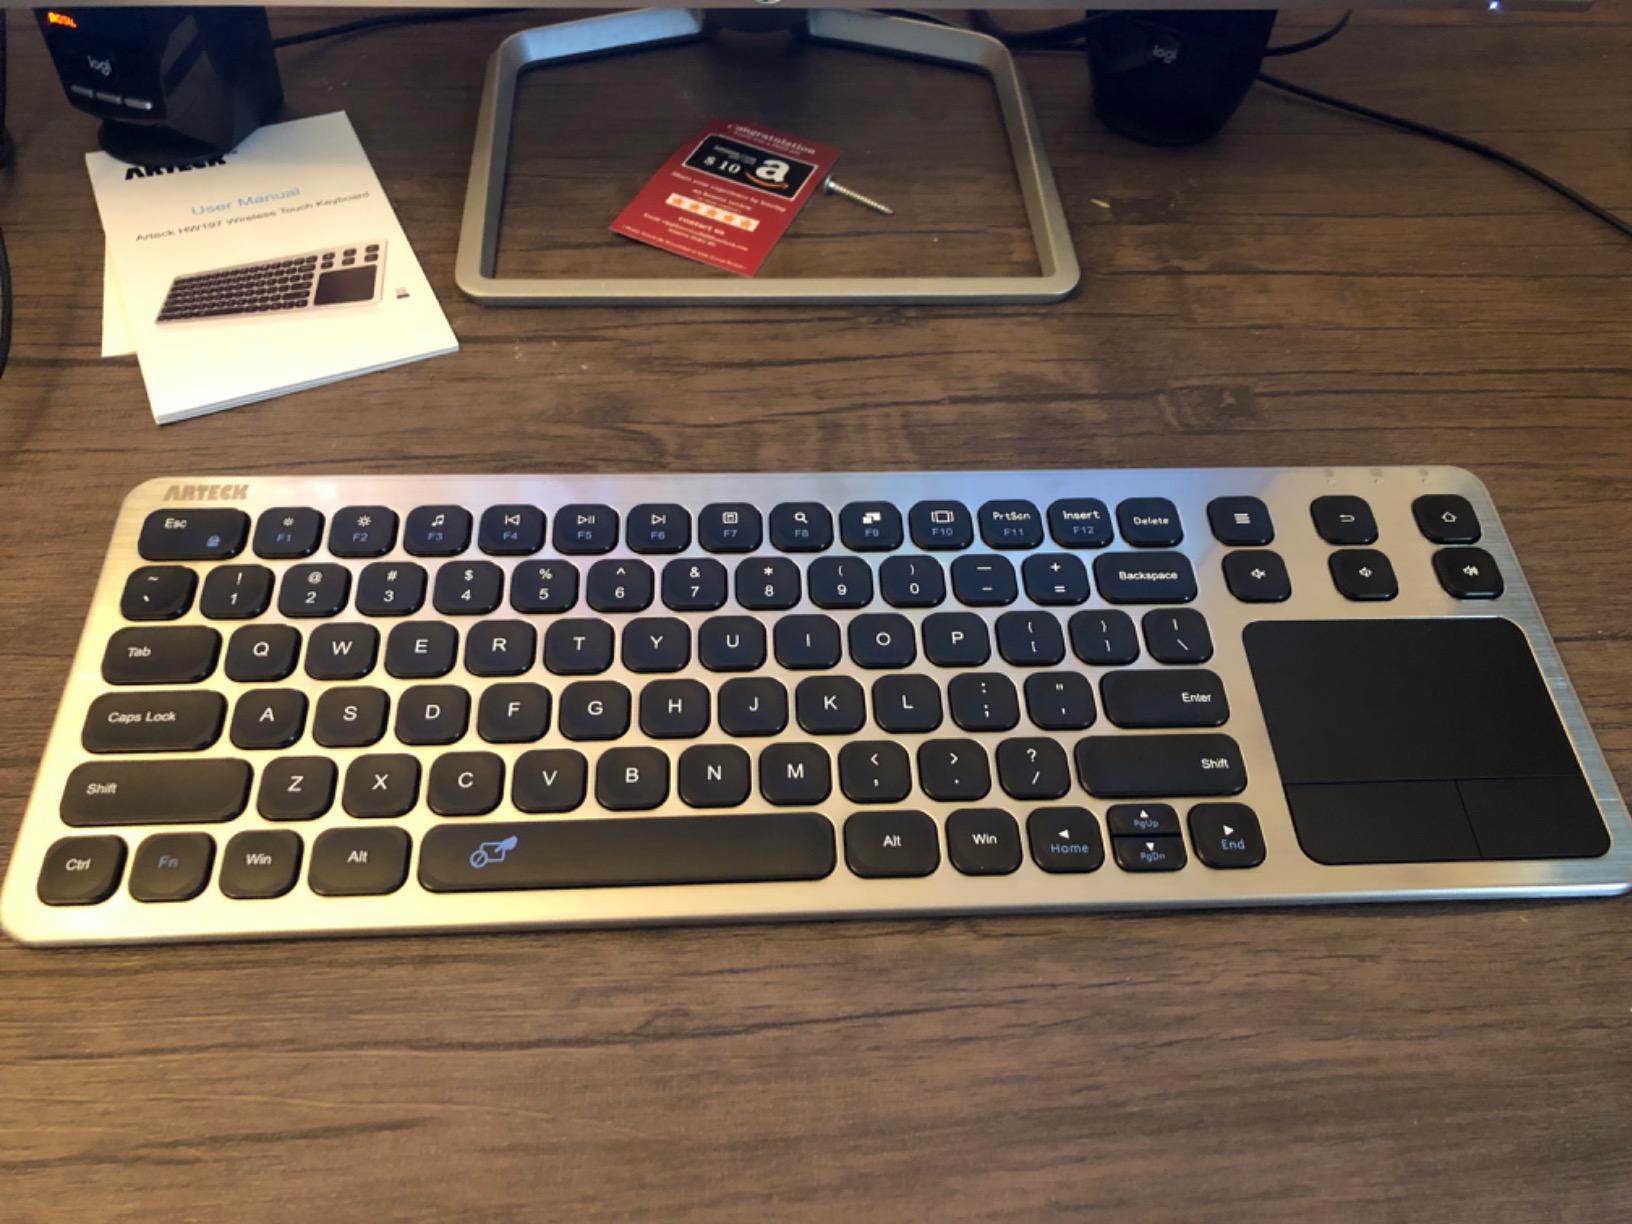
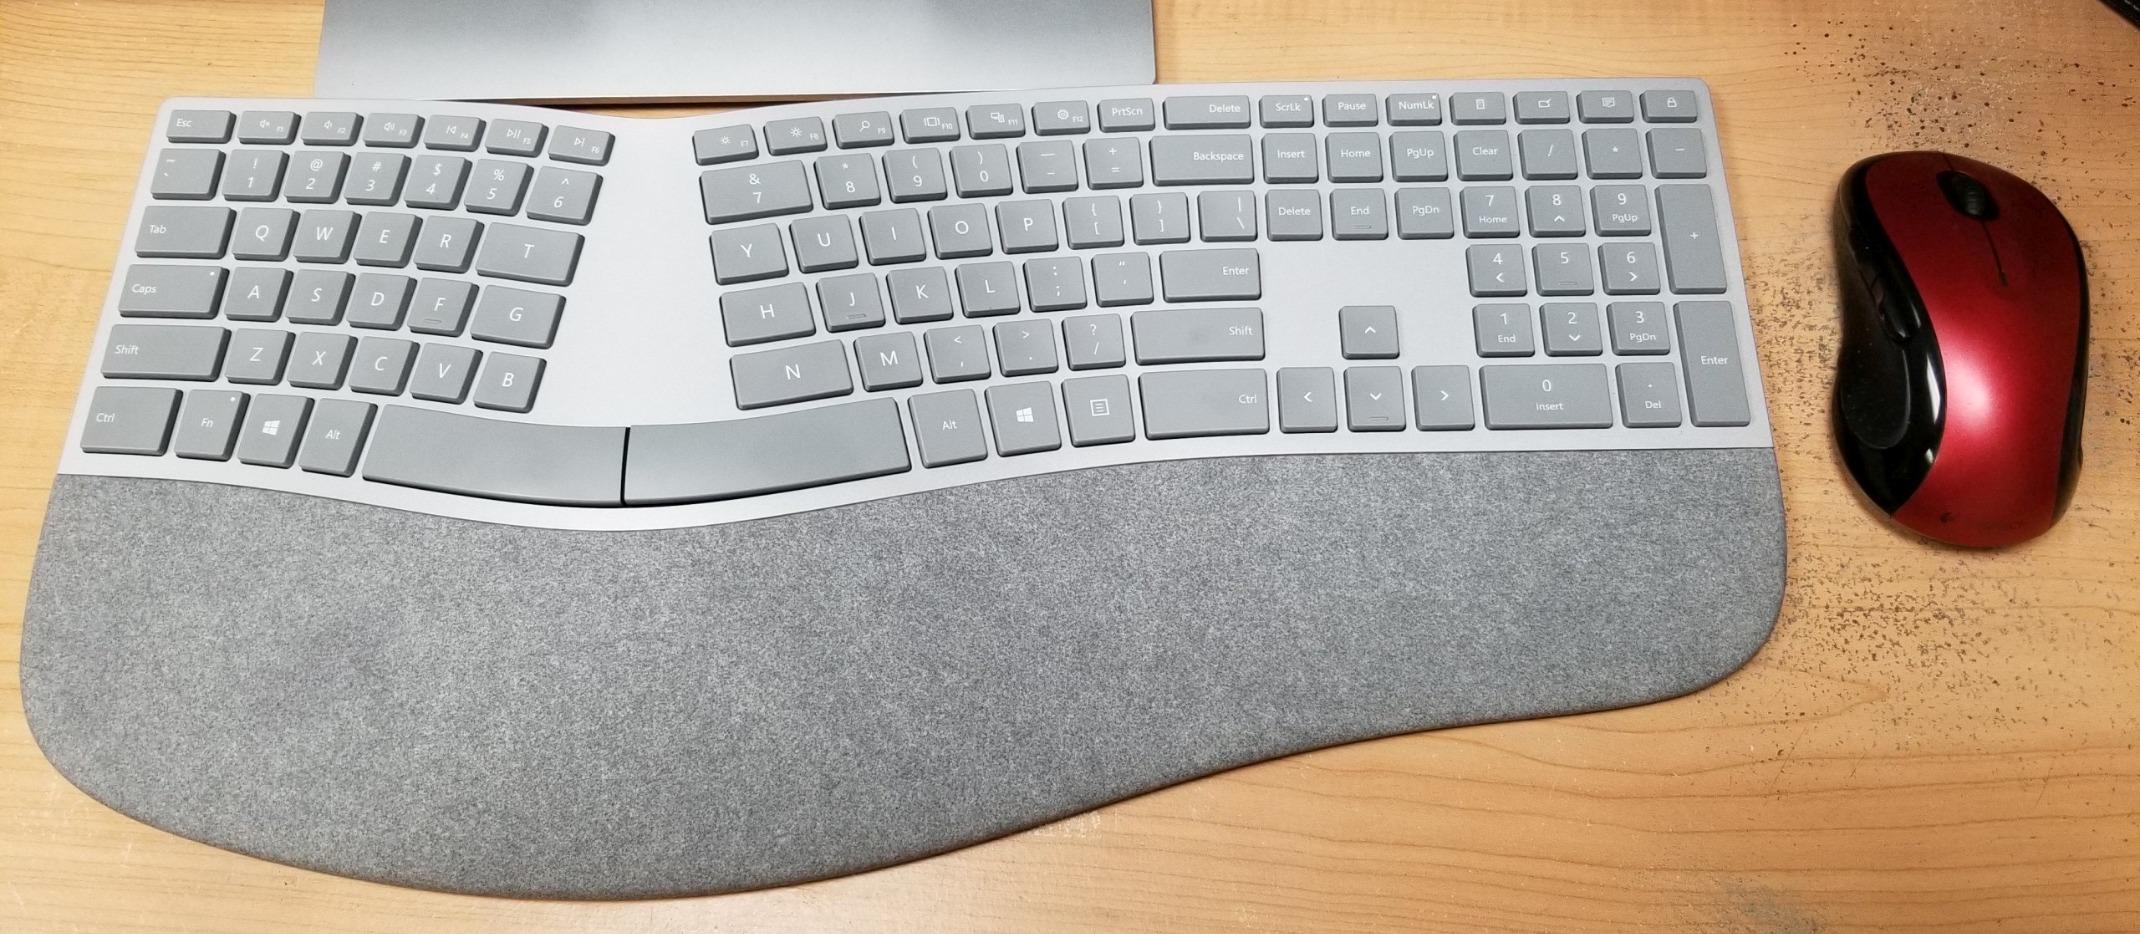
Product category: keyboard
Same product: no